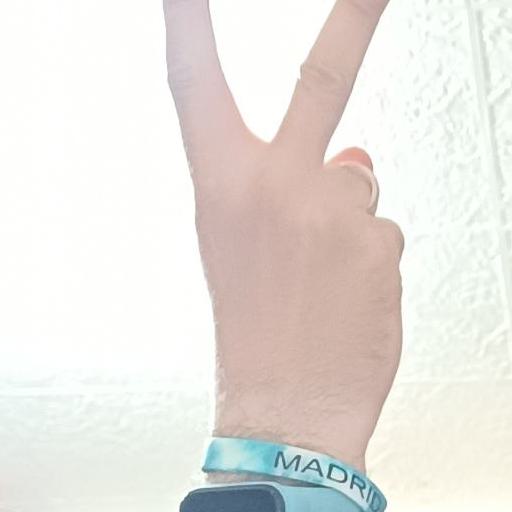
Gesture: peace_inverted